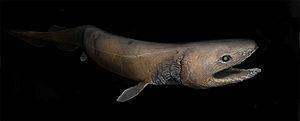
Un poisson abyssal, poisson des abysses ou poisson des profondeurs est une espèce de poissons qui passe la plus grande partie de sa vie dans les abysses. Les poissons des abysses constituent un élément important de la faune abyssale et une ressource halieutique considérable. Réputés pour leur apparence monstrueuse, la plupart mesurent à peine une dizaine de centimètres de longueur, rares sont ceux qui dépassent le mètre. En raison de leur difficile accessibilité, on ne sait que peu de choses de leur comportement, on ne peut le déduire qu'à partir de leur anatomie.
Le requin-lézard, requin frangé, requin festonné, requin à tunique ou requin à collerettes est une espèce de requins de la famille des chlamydosélachidés avec une distribution grande mais inégale, dans les océans Atlantique et Pacifique. Cette espèce vit sur la zone externe du plateau continental et du talus continental supérieur, généralement près du fond. Il vit jusqu'à 1 570 mètres de profondeur, alors que dans la baie de Suruga, au Japon, il est plus courant à des profondeurs de 50 à 200 mètres. Son corps atteint jusqu'à 2 mètres de long et arbore une couleur brun foncé, ressemblant à une anguille avec les nageoires dorsales, pelviennes et anales placées loin en arrière.
Une espèce est dite panchronique quand elle est présente actuellement et ressemble morphologiquement à des espèces éteintes, identifiées sous la forme de fossiles. On parle parfois aussi de « fossile vivant » ou, plus correctement, d'« espèce-relique ».
Hexanchiformes est un ordre contenant les espèces les plus primitives des requins, et compte seulement cinq espèces vivantes.